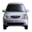
Label: automobile